Miami University

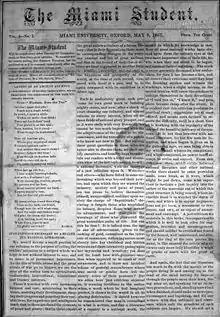
The first issue of "The Miami Student", 1867

The original portion of campus starts at the intersection of South Campus Avenue and East High Street, where the Phi Delta Theta Gates lead into the slant walk path. In this area are the oldest academic buildings, including Hall Auditorium and McGuffey Hall, built in 1909, and Alumni Hall, built in 1910. Harrison Hall and King Library are also in this area. Going eastward along East Spring Street are Irvin Hall and Kreger Hall before the Armstrong Student Center, the largest building on campus. Surrounding Bishop Woods are Hughes Laboratories, Laws Hall, Shideler Hall, and Upham Hall.